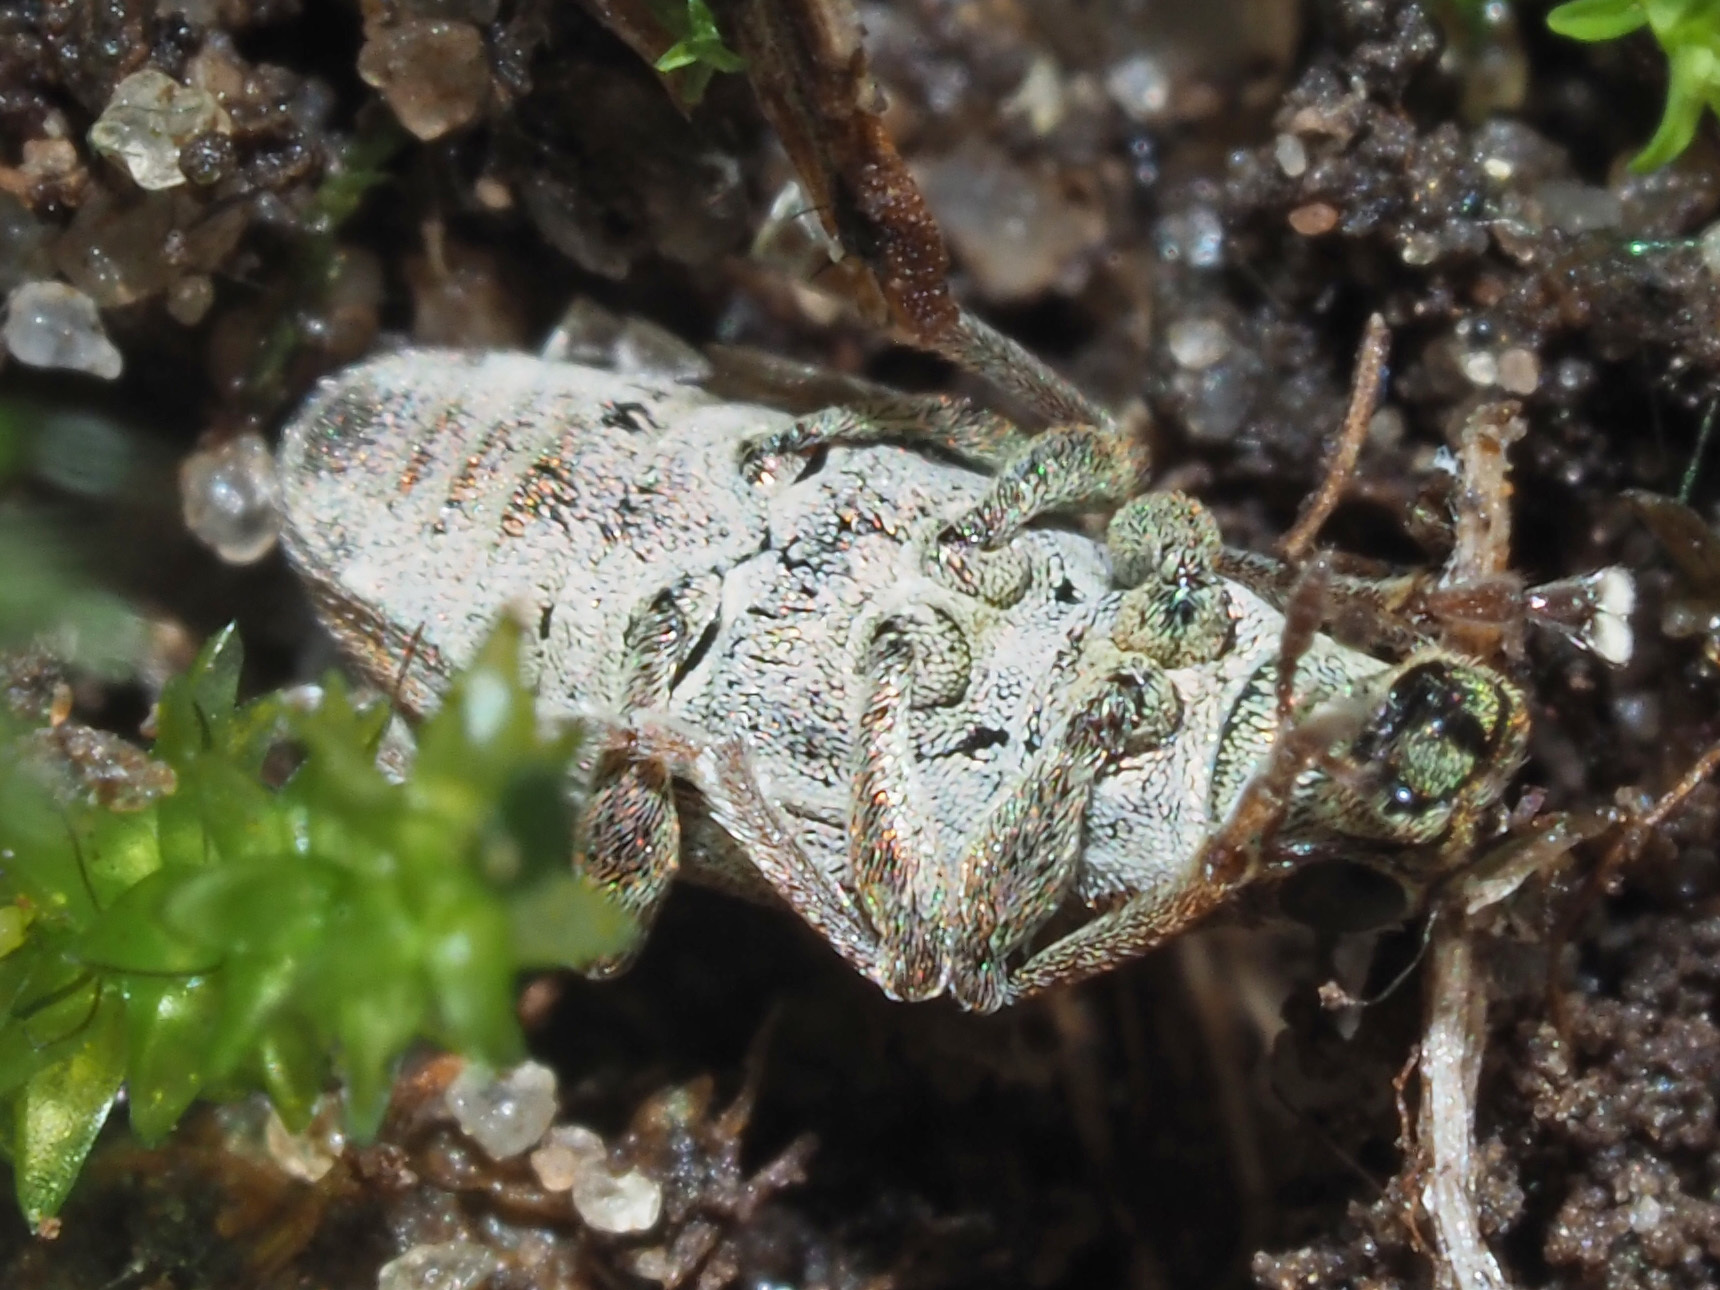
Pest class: pea_leaf_weevil